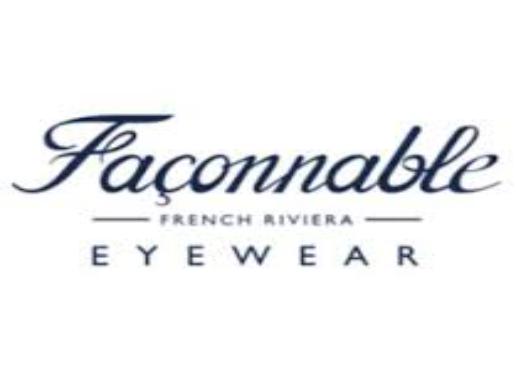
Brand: Faconnable
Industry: Clothes